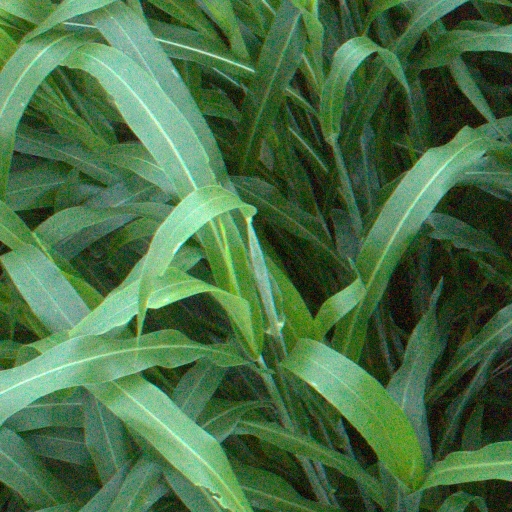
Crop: sorghum